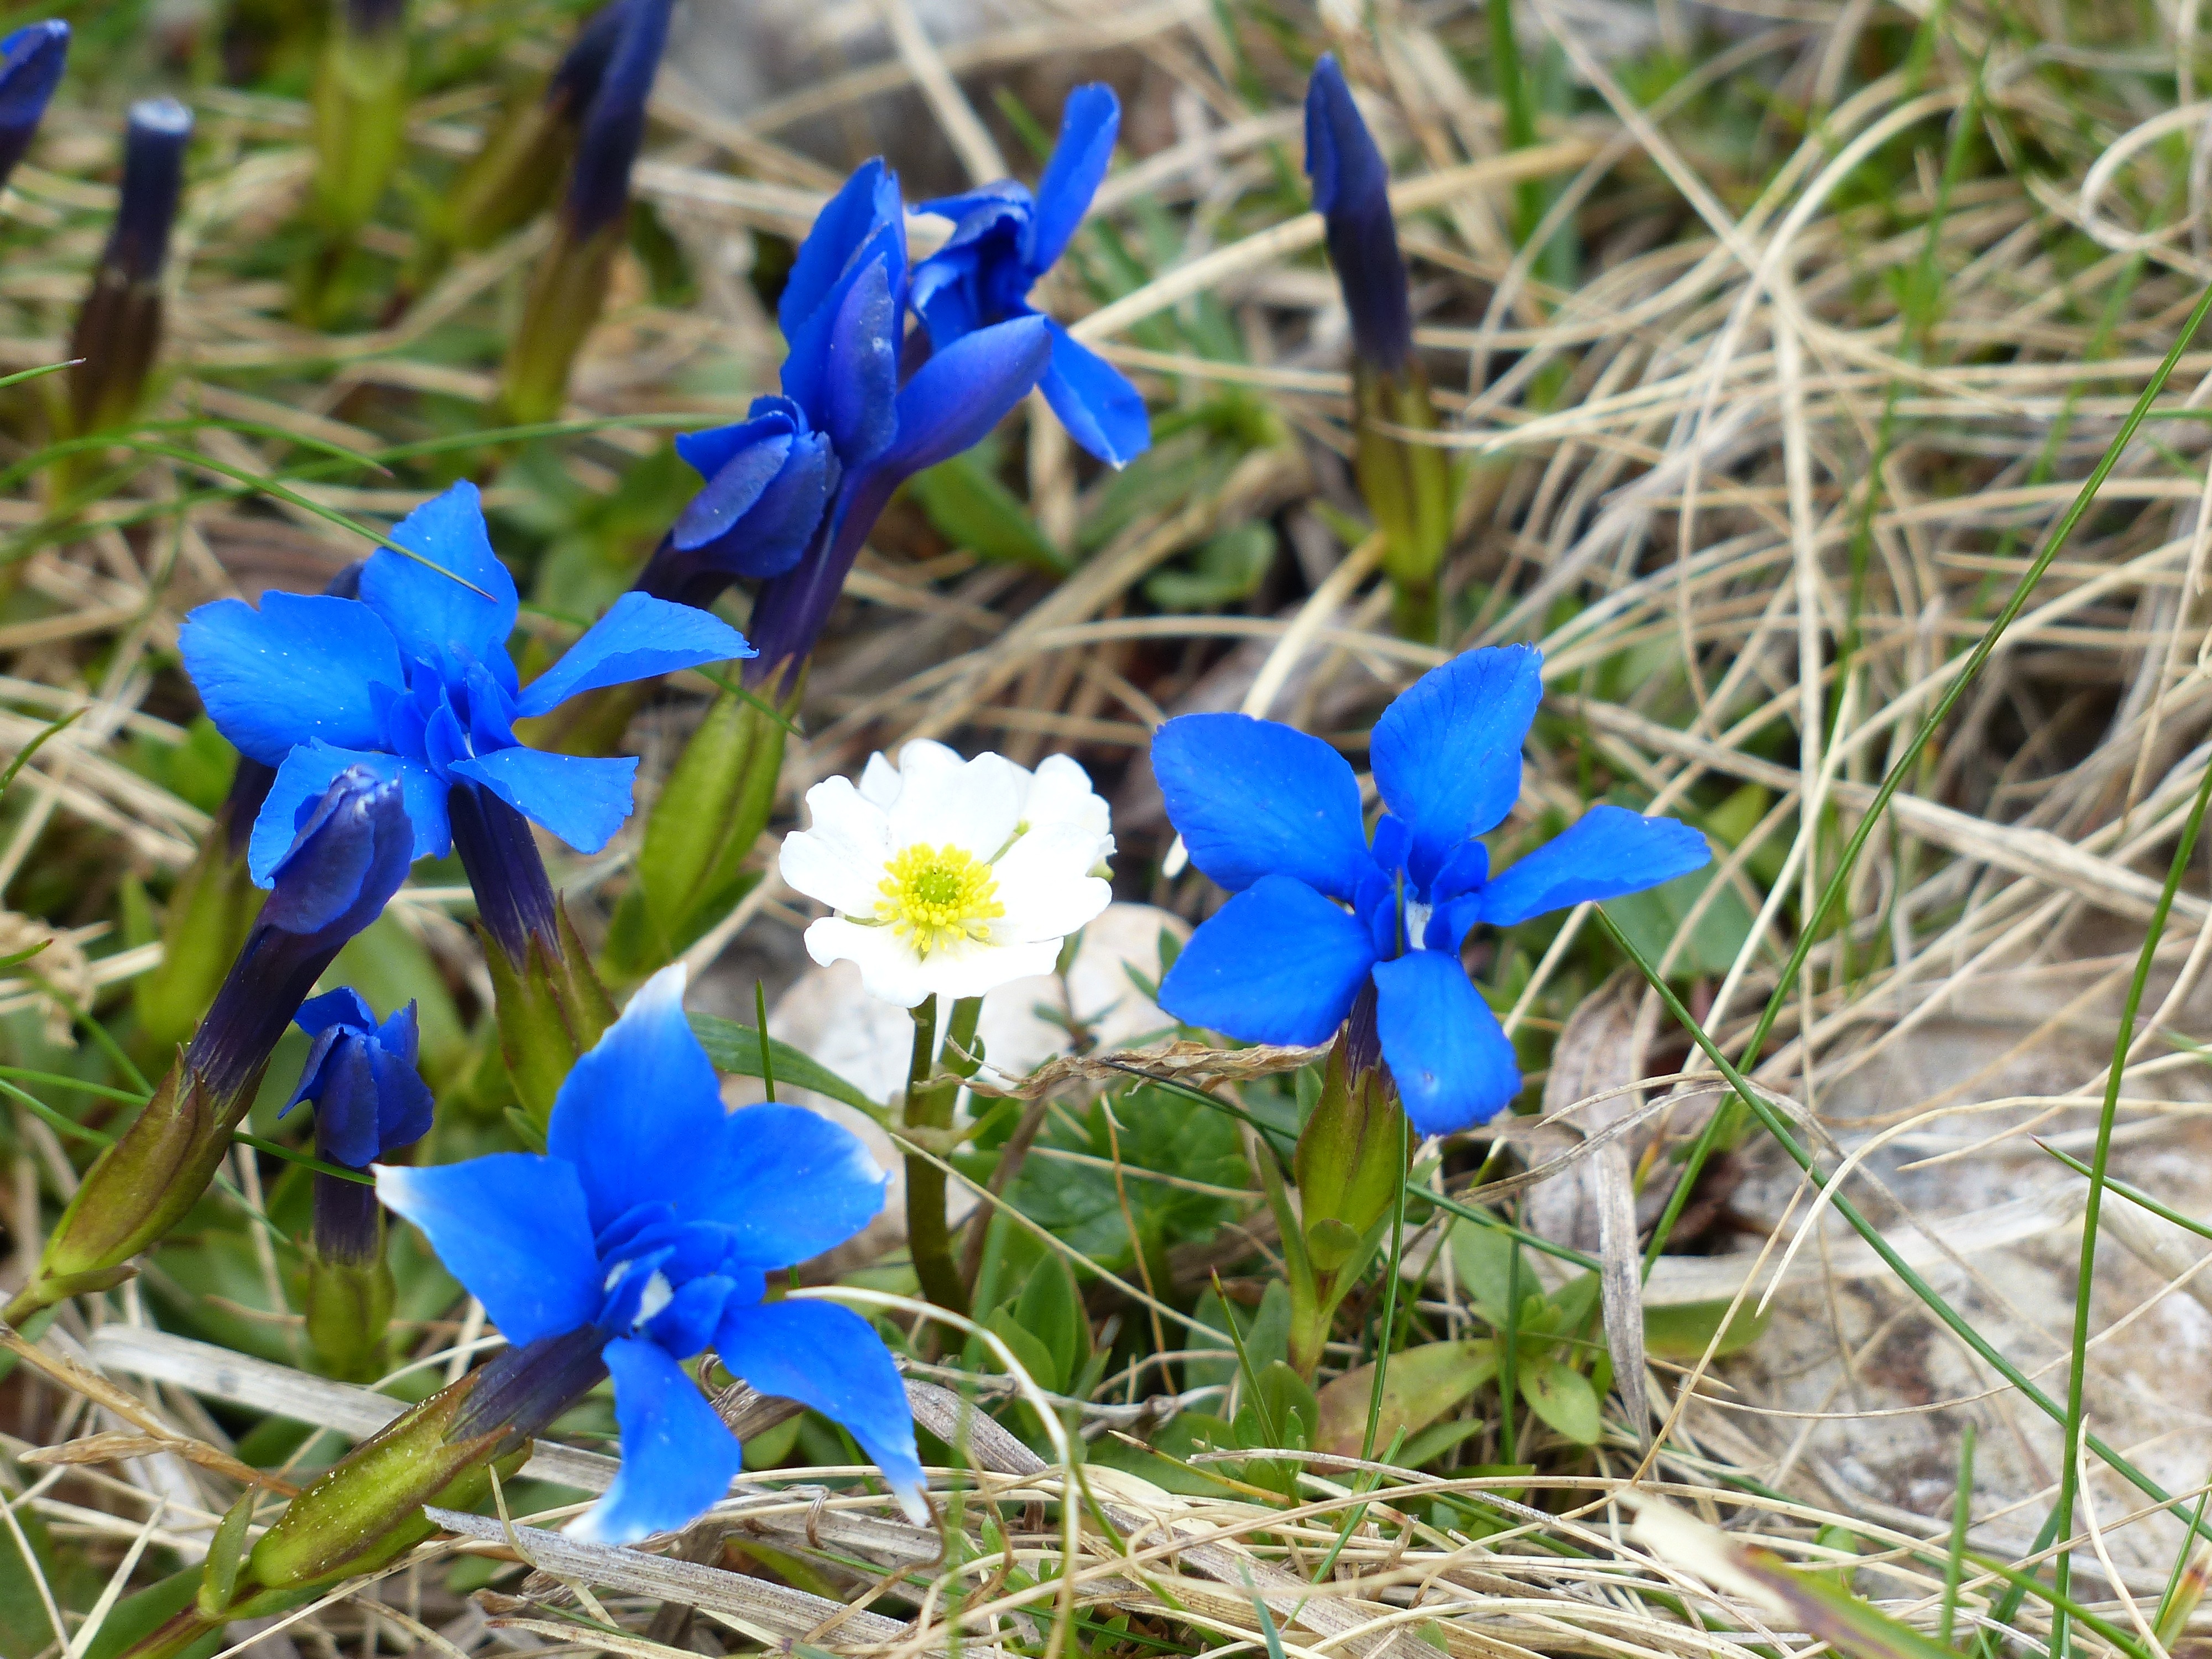
blossom, plant, white, meadow, flower, bloom, landmark, alpine, botany, blue, flora, wildflower, iris, eye, framed, gentiana, viola, scilla, gentian, medicinal plant, cure, rose greenhouse, flowering plant, alpine flower, rosaceae, in between, dayflower, chimney sweep, bellflower family, alpine plant, gentian plant, surrounded, kind of gentian, mountain avens, dryas octopetala, dryas, land plant, violet family, dayflower family, iris family, spring gentian, gentiana verna, schusternagerl, himmelsblaeueli, herrgottsliechtli, tintabluoma, sky stem, gentianaceae, right in the middle, spalierstrauches